Dome

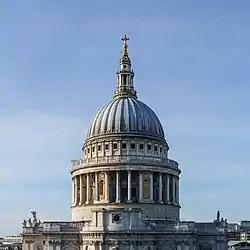
The dome of St Paul's Cathedral in London

The Syria and Palestine area has a long tradition of domical architecture, including wooden domes in shapes described as "conoid", or similar to pine cones. When the Arab Muslim forces conquered the region, they employed local craftsmen for their buildings and, by the end of the 7th century, the dome had begun to become an architectural symbol of Islam. In addition to religious shrines, such as the Dome of the Rock, domes were used over the audience and throne halls of Umayyad palaces, and as part of porches, pavilions, fountains, towers and the calderia of baths. Blending the architectural features of both Byzantine and Persian architecture, the domes used both pendentives and squinches and were made in a variety of shapes and materials. Although architecture in the region would decline following the movement of the capital to Iraq under the Abbasids in 750, mosques built after a revival in the late 11th century usually followed the Umayyad model. Early versions of bulbous domes can be seen in mosaic illustrations in Syria dating to the Umayyad period. They were used to cover large buildings in Syria after the eleventh century.